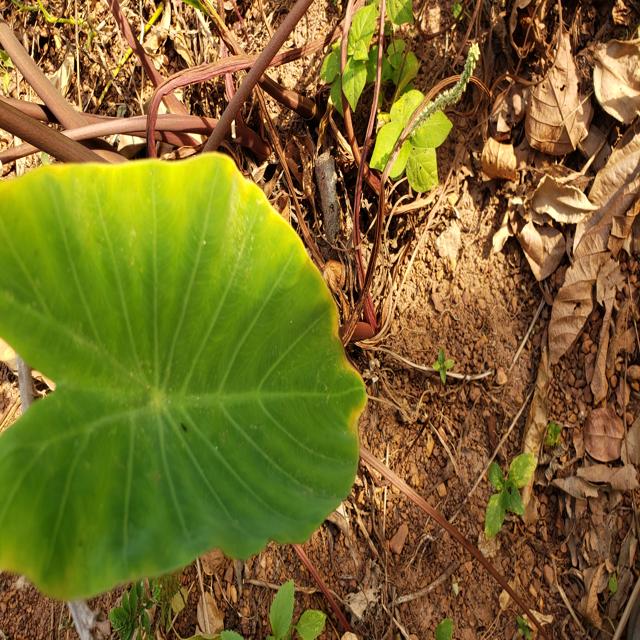
Label: Healthy